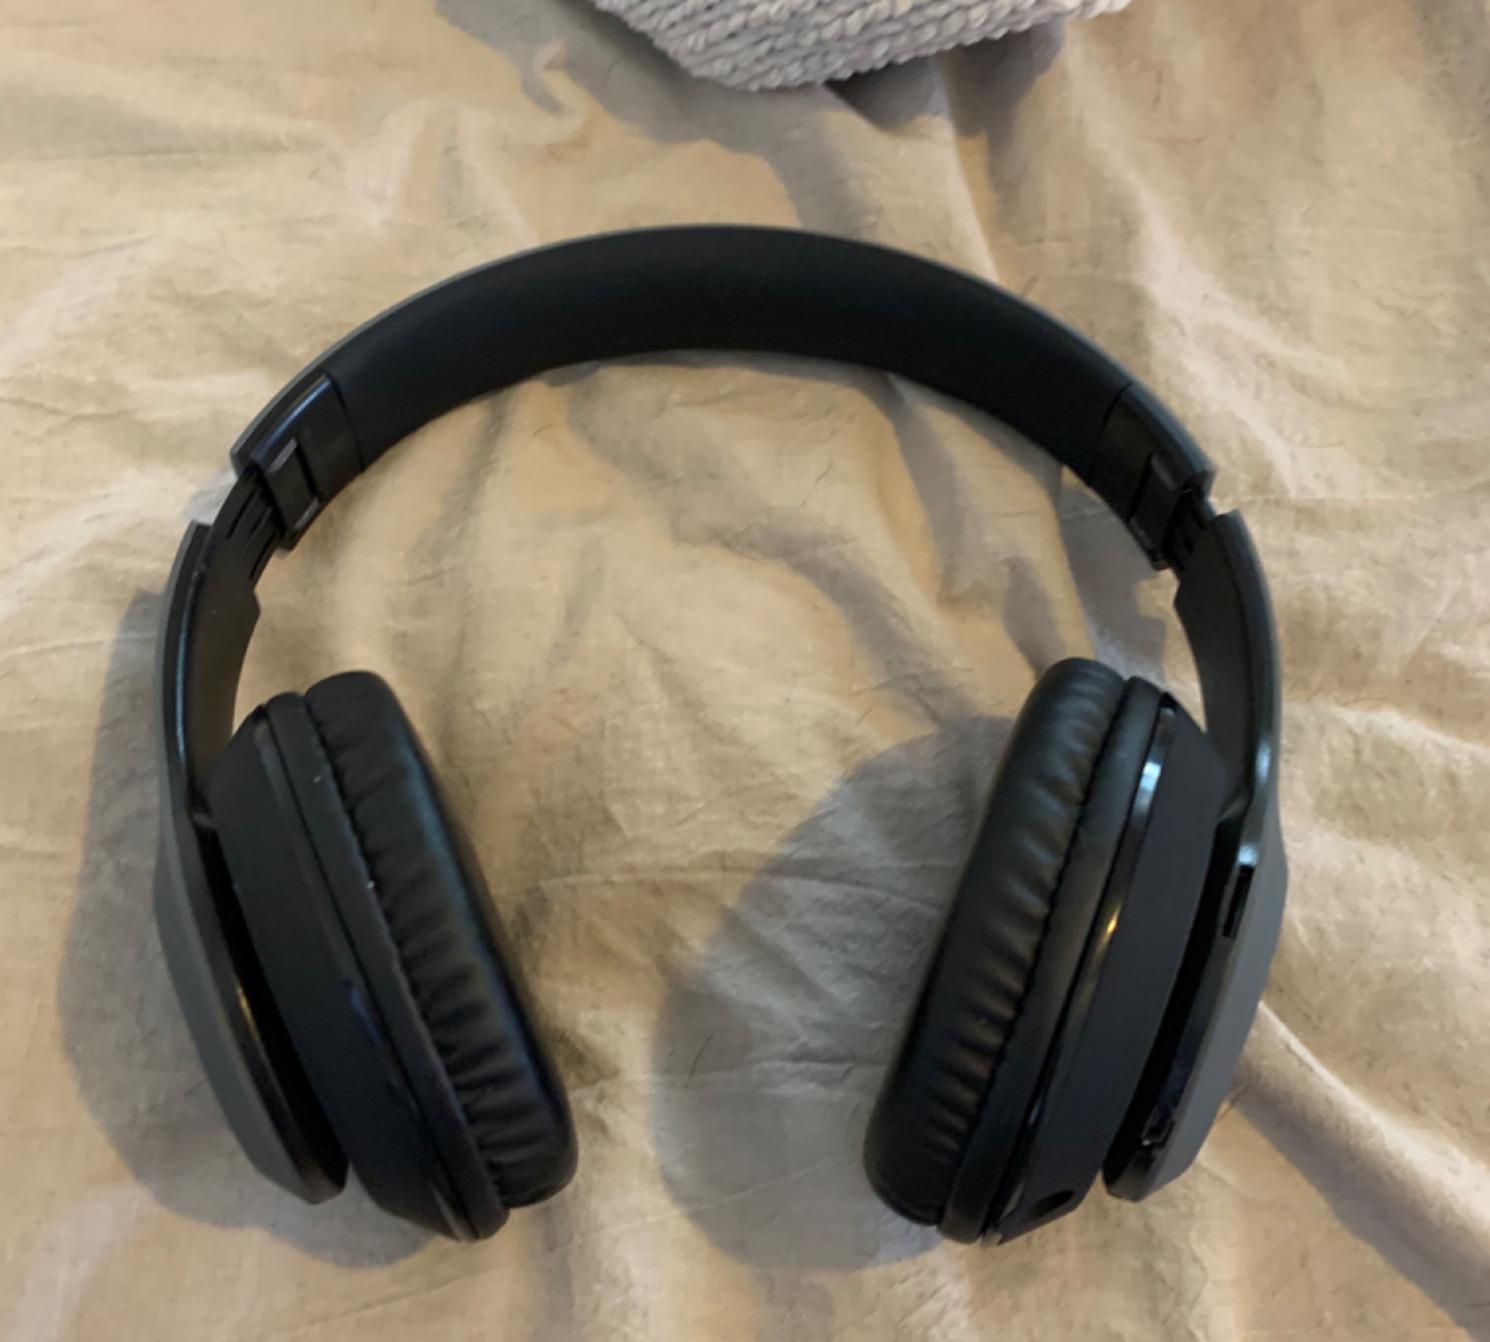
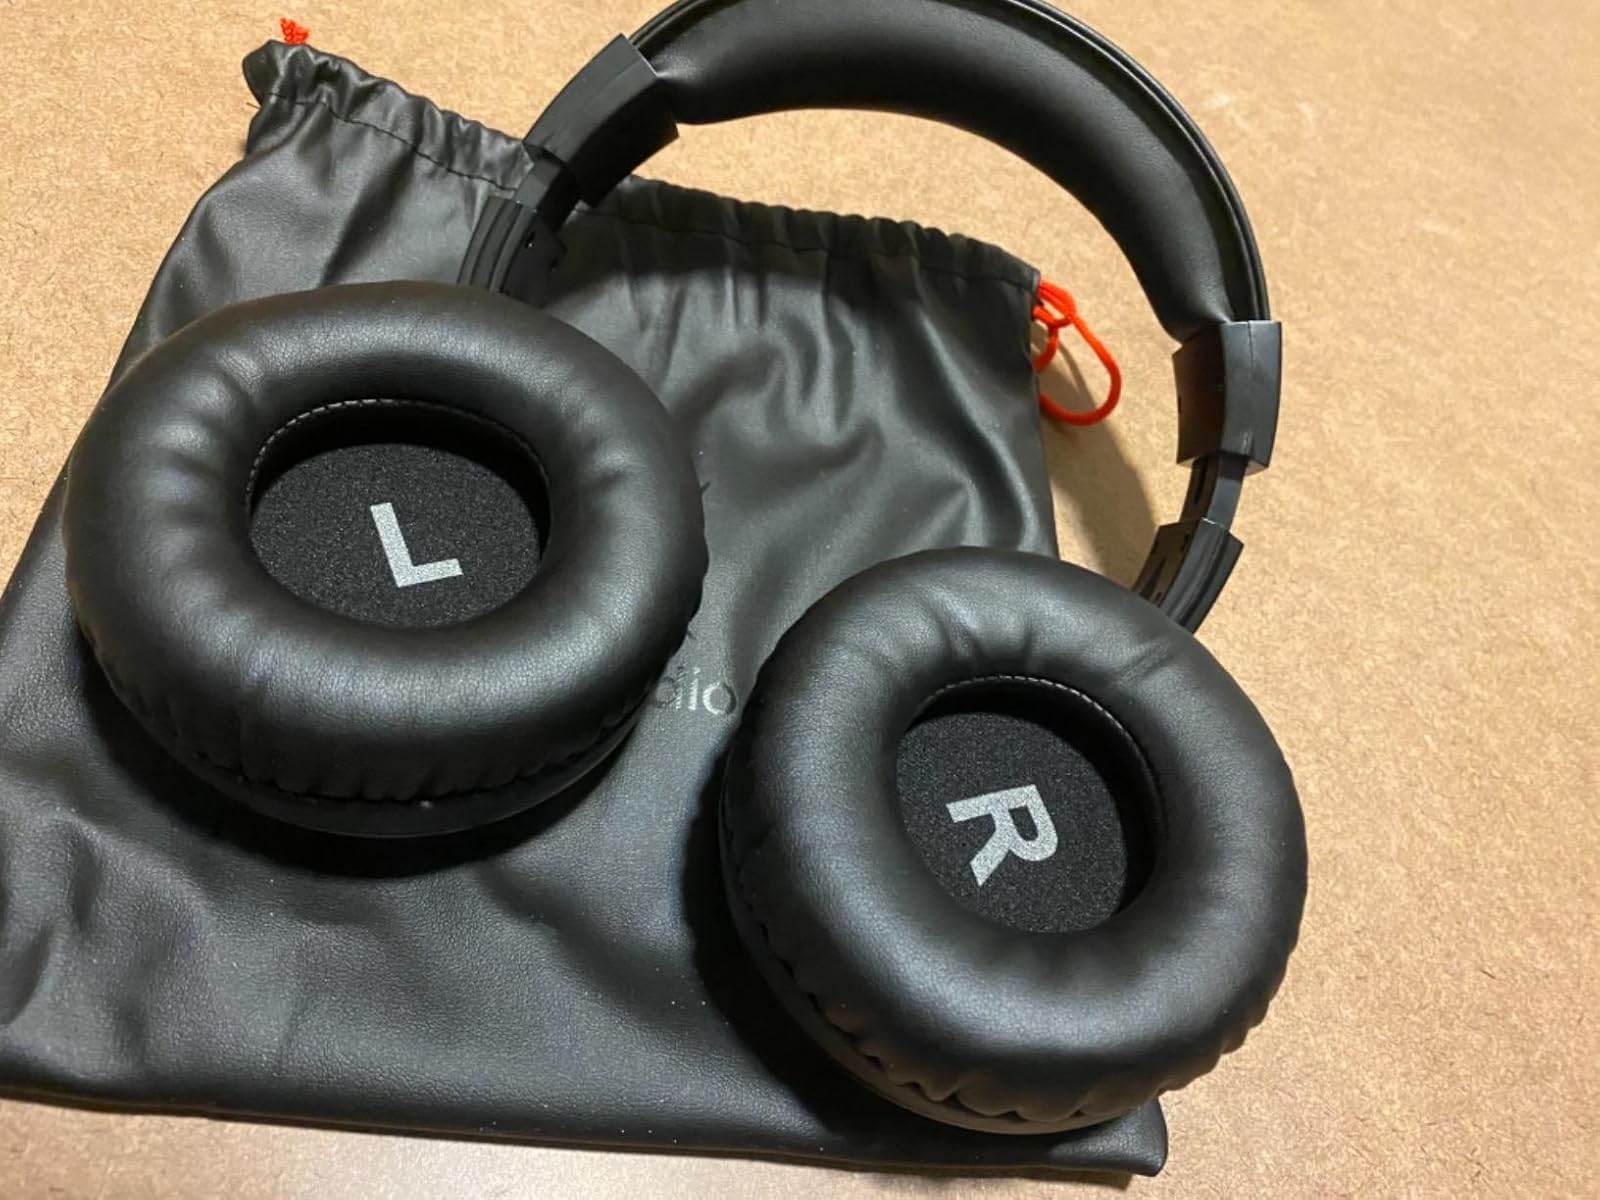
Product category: headphones
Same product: no